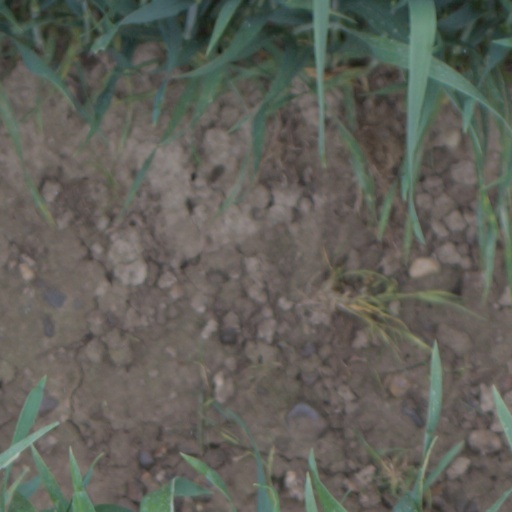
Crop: wheat